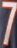
Number: 7